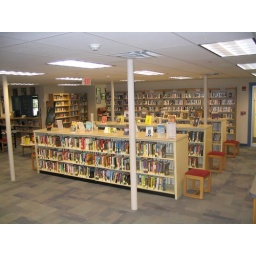
On the first floor near the circ desk is our NEW BOOKS section. It is a great area for browsing...